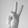
ASL letter: V